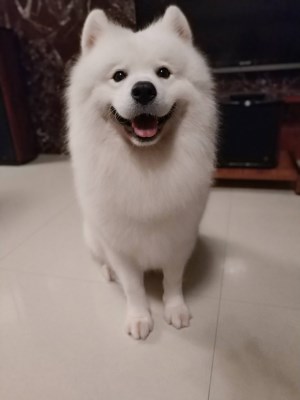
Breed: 2192-n000088-Samoyed